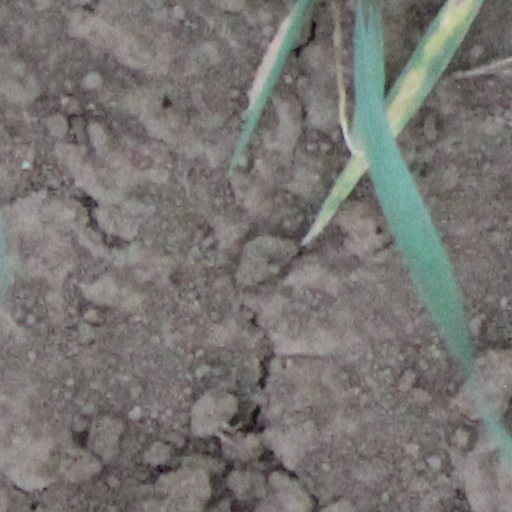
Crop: wheat